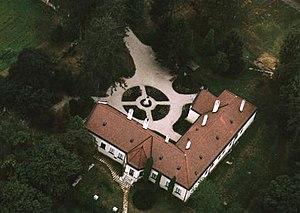
Kehidakustány est un village et une commune du comitat de Zala en Hongrie.